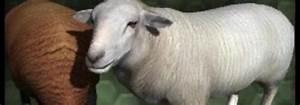
sheep